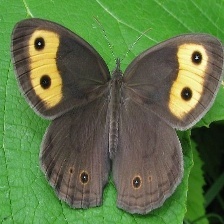
Species: COMMON WOOD-NYMPH
Butterfly family (ImageNet category): ringlet